British Museum Department of Coins and Medals

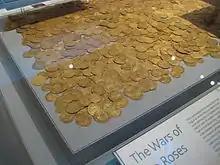
The Fishpool Hoard of mediaeval coins, northern England, late 15th century AD

The British Museum Department of Coins and Medals is a department of the British Museum involving the collection, research and exhibition of numismatics, and comprising the largest library of numismatic artefacts in the United Kingdom, including almost one million coins, medals, tokens and other related objects. The collection spans the history of coinage from its origins in the 7th century BC to the present day, and is representative of both Eastern and Western numismatic traditions.